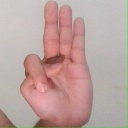
अक्षर: भ